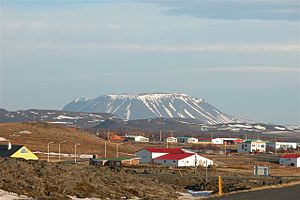
Reykjahlíð
Reykjahlíð
Reykjahlíð er en islandsk bygd med ca. 200 indb. som ligger ved Mývatn Myggesøen i det nordøstlige Island, ca 50 km syd for Húsavík og 165 km nordøst for Egilsstaðir. Reykjahlíð er administrationscenter for Skútustaðir kommune, der 2005 havde 410 indbyggere.